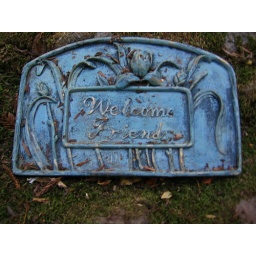
the welcome sign near the chair i mentioned. bloody Flickr Uploader keeps mixing up the order of my damn pictures!